Reliability of Wikipedia

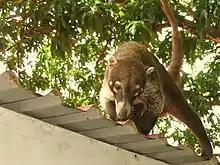
A South American coati. In July 2008, a 17-year-old student added an invented nickname to the Wikipedia article Coati as a private joke, calling them "Brazilian aardvarks". The false information lasted for six years and was propagated by hundreds of websites, several newspapers, and even a few books published by university presses.

The reliability of Wikipedia and its volunteer-driven and community-regulated editing model, particularly its English-language edition, has been questioned and tested. Wikipedia is written and edited by volunteer editors (known as Wikipedians) who generate online content with the editorial oversight of other volunteer editors via community-generated policies and guidelines. The reliability of the project has been tested statistically through comparative review, analysis of the historical patterns, and strengths and weaknesses inherent in its editing process. The online encyclopedia has been criticized for its factual unreliability, principally regarding its content, presentation, and editorial processes. Studies and surveys attempting to gauge the reliability of Wikipedia have mixed results. Wikipedia's reliability was frequently criticized in the 2000s but has been improved; its English-language edition has been generally praised in the late 2010s and early 2020s.